Mary-Kate and Ashley Olsen

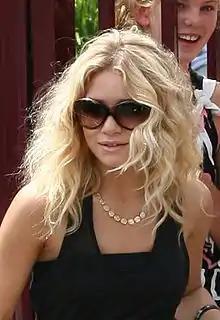
Ashley Olsen in Australia in 2006

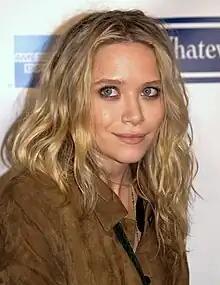
Mary-Kate Olsen at the premiere of "Whatever Works" in 2009

The sisters became co-presidents of Dualstar on their 18th birthday in 2004. Upon taking control of the company, Mary-Kate and Ashley made moves to secure the future of the company by releasing products that appealed to the teen market, including home decoration and fragrances. The Dualstar brand has been sold in more than 3,000 stores in the United States and over 5,300 stores worldwide. The Olsens have appeared on the "Forbes" "Celebrity 100" list since 2002; in 2007, "Forbes" ranked them (collectively) as the eleventh-richest women in entertainment, with an estimated net worth of US$100 million.